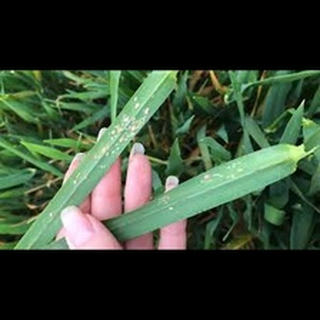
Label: wheat_leaf_blight